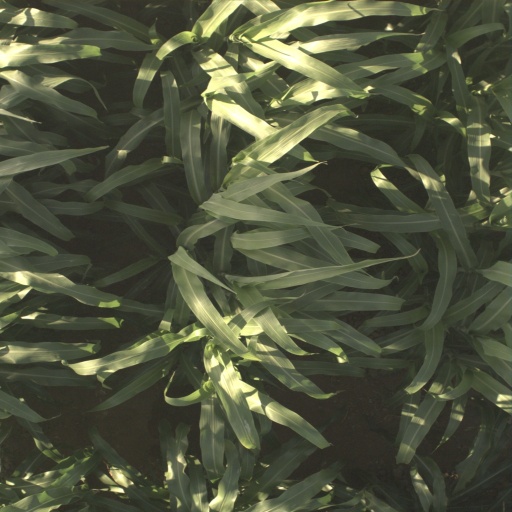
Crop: sorghum